Gigantium

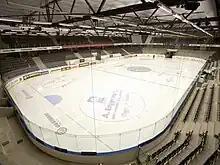
Inside Gigantium Ice Arena (2016)

The main use of the arena is sport, and it is home to the Danish Handball League club Aalborg Håndbold and the elite Ice Hockey team Aalborg Pirates.